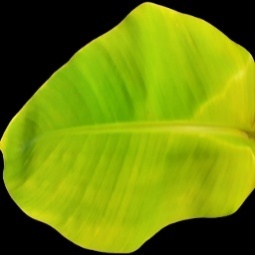
Label: Calcium